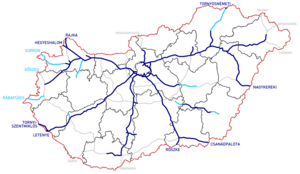
La liste des autoroutes de Hongrie présente les autoroutes mises en service et celles en cours de réalisation ou en projet.